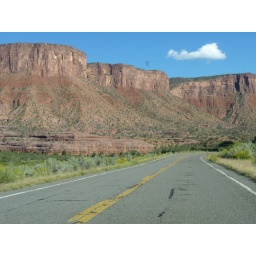
The image doesn't tell it - glowing red mesa form mountains towering above the road for many miles